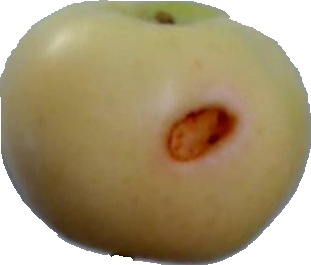
Label: apple_6